Suzanne Lebeau

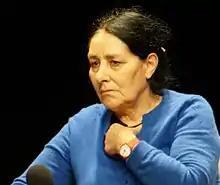
Suzanne Lebeau in 2015

Suzanne Lebeau (born April 28, 1948) is a Canadian (Québécois) actor and writer.